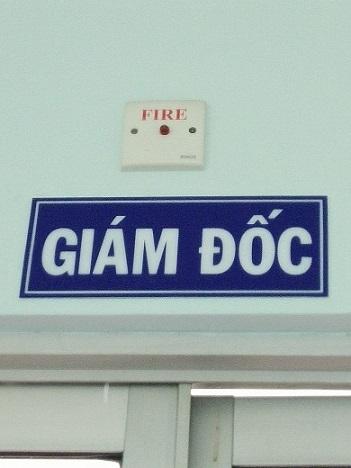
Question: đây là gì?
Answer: đây là phòng giám đốc